Mikkeli

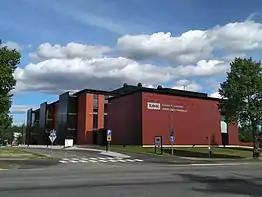
South-Eastern Finland University of Applied Sciences

A central campus of South-Eastern Finland University of Applied Sciences (Xamk) is located in Mikkeli and is a major employer in the city. Its history dates back to 1965, when Mikkeli was selected as the site for a new higher education college specializing in professional, engineering and vocational studies, enrolling its first class of students in 1969 while situated in an old Russian Army barracks on the outskirts of town. Purpose-built accommodations have since been added, but the old buildings are still in use, with the student union located in the "Officers' Club" building. The Polytechnic changed its name to Mikkeli University of Applied Sciences in 2006 and merged in the beginning of 2017 with Kymenlaakso University of Applied Sciences to constitute a new university: South-Eastern Finland University of Applied Sciences (Xamk).